Nanomonestotse

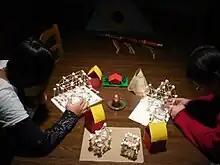
Building houses for the Nanomonestotse village.

Nanomonestotse is an autumn celebration of peace, observed within some Native American families. The word "nanomónestôtse" (pronounced NAH-noh-MAH-nay-STOHT-say) means "peace" in the Cheyenne language.